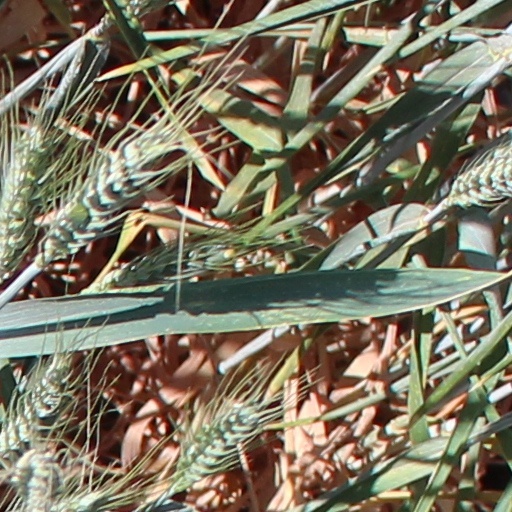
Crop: wheat